Furness & Evans

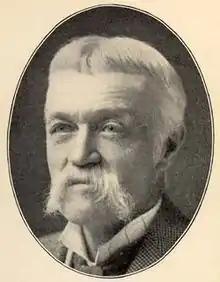
Philadelphia architect Frank Furness in 1903

Furness & Evans was a Philadelphia-based architectural partnership, established in 1881, between architect Frank Furness and his former chief draftsman, Allen Evans. In 1886, other employees were made partners, and the firm became Furness, Evans & Company. George Howe worked in the firm and later became a partner at Mellor & Meigs, another Philadelphia firm.